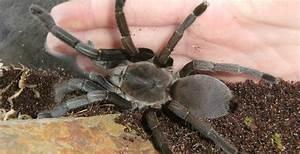
spider